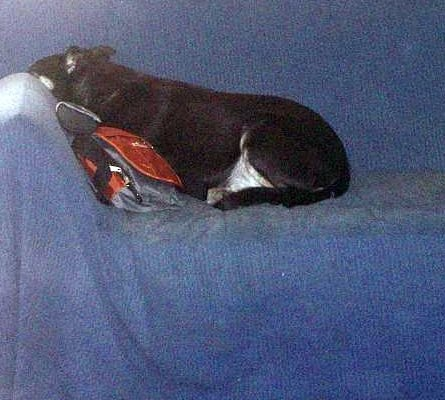
A DOG IS SLEEPING ON THE COUCH
a black dog laying on a bcouch and a backpack
A dog lays next to a bag on a couch.
A sleeping black dog on a coach covered with a cloth cover
A back small dog sitting on a blue couch.